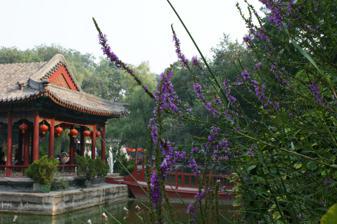
Building: Prince Gong's Mansion
Country: China
Year built: 1777
Historic residence and museum in Beijing, China Prince Gong's Mansion Chinese 恭 王 府 Literal meaning Official Residence of the Respectful Prince Transcriptions Standard Mandarin Hanyu Pinyin Gōngwáng Fǔ Prince Gong Mansion The mansion with snow The library at the mansion Classical Suzhou gardening style A corridor at the mansion Prince Gong's Mansion , also known as the Prince Kung Mansion , is a museum and tourist attraction located in Xicheng District , Beijing , just north of the Shichahai Lake . It consists of large siheyuan -style mansions and gardens . Originally constructed for Heshen , an official renowned for being the most corrupt official in Chinese history, it was later renamed after Prince Gong , a Manchu prince and influential statesman of the late Qing dynasty , who inhabited the mansion in the late 19th century. Name "Kung" is the older, Wade-Giles romanization of the same Chinese character spelled "gong" in pinyin . It was not Yixin 's personal name , but a title meaning the "Respectful" Prince or King. History Prince Gong's Mansion was constructed in 1777 during the Qing dynasty for Heshen , a prominent court official in the reign of the Qianlong Emperor renowned for being the most corrupt official in Chinese history. From a young age, Heshen earned the favor of the Qianlong Emperor and rose swiftly through the ranks in the imperial administration to become one of the top and wealthiest officials in the imperial court. In 1799, the Jiaqing Emperor , successor to the Qianlong Emperor, accused Heshen of corruption and had him executed and his property confiscated. The mansion was given to Prince Qing , the 17th and youngest son of the Qianlong Emperor. In 1851, the Xianfeng Emperor gave the mansion to his sixth brother, Prince Gong , whom the mansion is named after. In 1921, after the collapse of the Qing dynasty, Prince Gong's grandson, Puwei, offered the property as a mortgage to the Order of Saint Benedict of the Catholic Church . The Benedictines invested significant resources into restoring the dilapidated mansion for use as a university. It was then known as Furen Catholic University until the priests were deported from China in 1951. During the Cultural Revolution , the mansion was used by the Beijing Air Conditioning Factory until it experienced a revival in the 1980s. In 1982, it was declared a Major Historical and Cultural Site Protected at the National Level in Beijing. Since November 1996, the buildings and the gardens have become a tourist attraction. Renovation works on the mansion were completed on 24 August 2008 during the 2008 Summer Olympics in Beijing. Structure of the compound Prince Gong's Mansion is one of the most exquisite and best-preserved imperial mansions in Beijing and used to house several families, and has a total area of 60,000 square meters (650,000 sq ft). The mansion buildings are located in the south; the gardens are in the north. The buildings include several siheyuan courtyards, two-story buildings, and a grand Peking opera house. Some of the courtyards house permanent exhibitions on the history of the mansion as well as temporary art exhibitions. In addition to the mansion, there is a 28,000-meter (92,000 ft) garden with 20 scenic spots, pavilions, artificial hills including rock originating from the Lake Tai in Jiangsu , and ponds. There is an eight-meter-long stele which bears the Chinese character 福 (fú: lit "fortune") based on the calligraphy of the Kangxi Emperor . Restoration works and future Since 2005, the mansion has undergone renovation worth 200 million yuan. In November 2006, restoration works started on the buildings. The mansion reopened as "Prince Kung's Mansion" on 24 August 2008. It showcases the lives of Manchu nobles and aspects of the Qing dynasty. The Beijing opera house inside the mansion not only stages Beijing operas, but also other prominent forms of Chinese opera . In August 2008, the kunqu performance group from the " Jiangsu Kunqu House " performed their program Floating Dreams at Prince Gong's Mansion for a week. It is included on the World Monuments Fund 's 2018 list of monuments at risk. Gallery Prince Kung's Mansion The walls surrounding the mansion One of the many halls in the mansion One of the gates References Citations